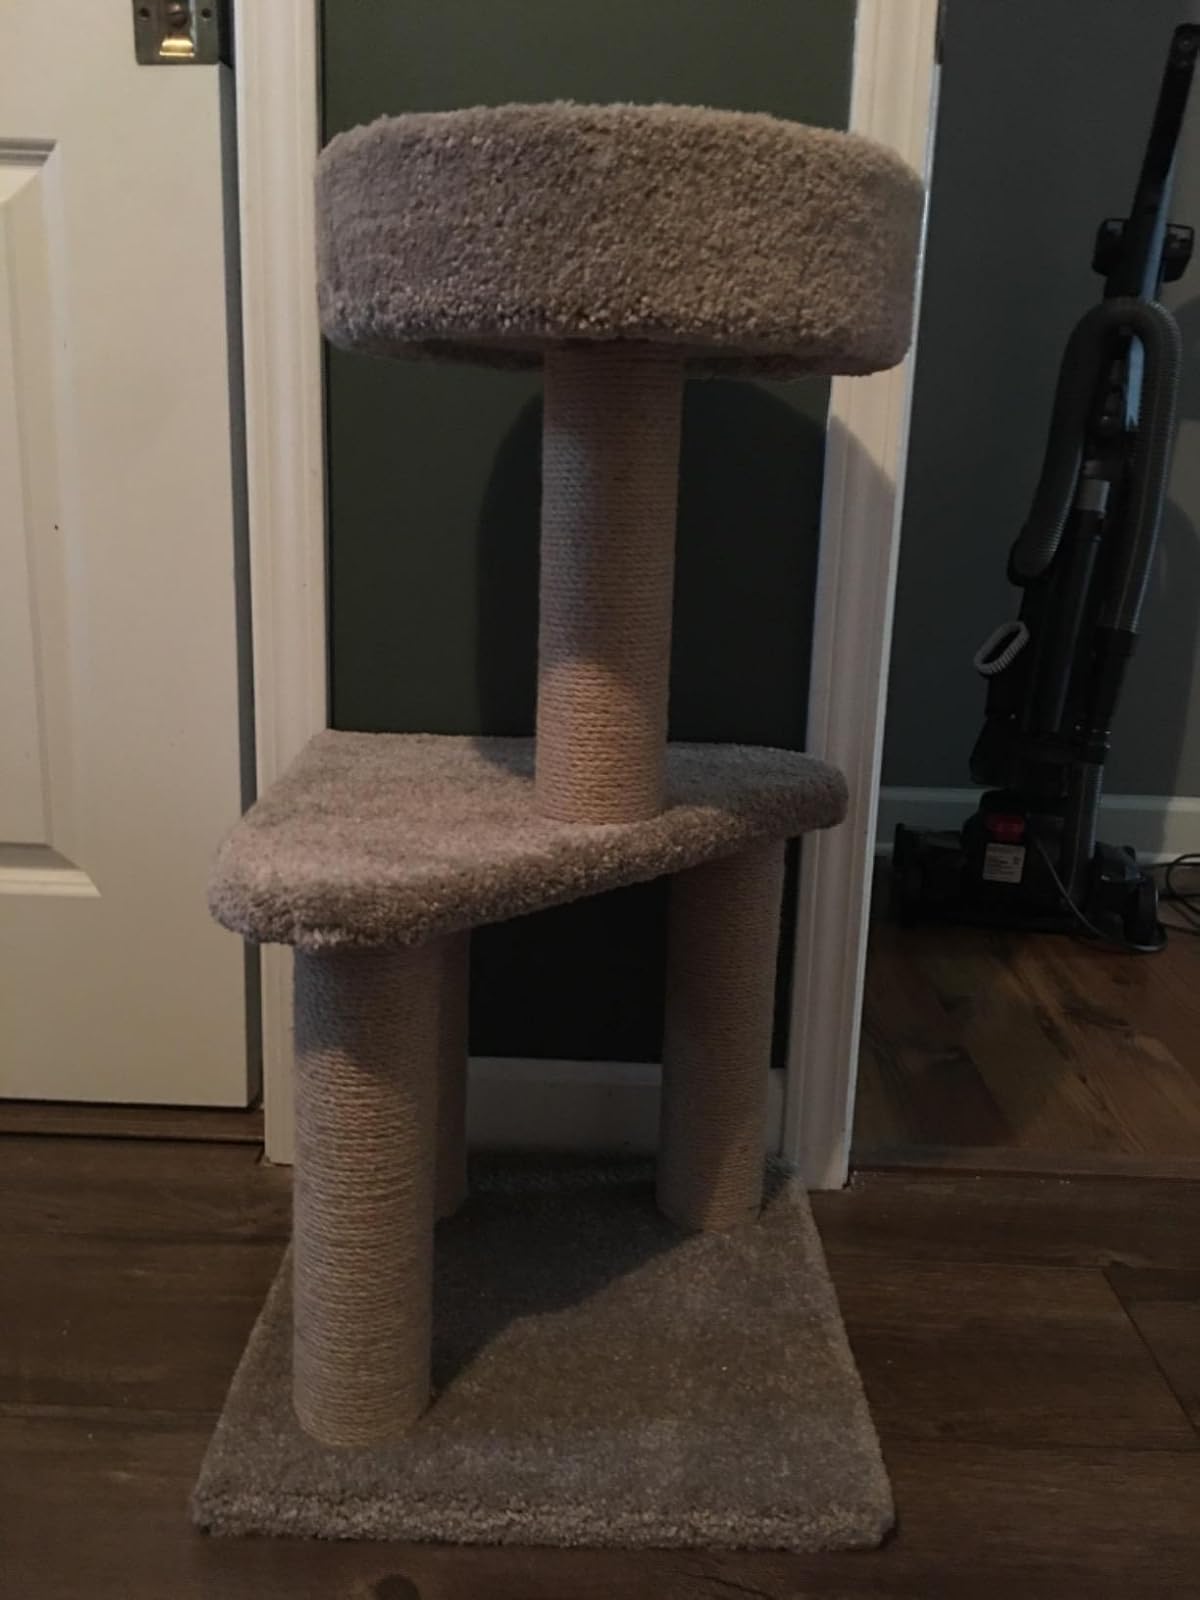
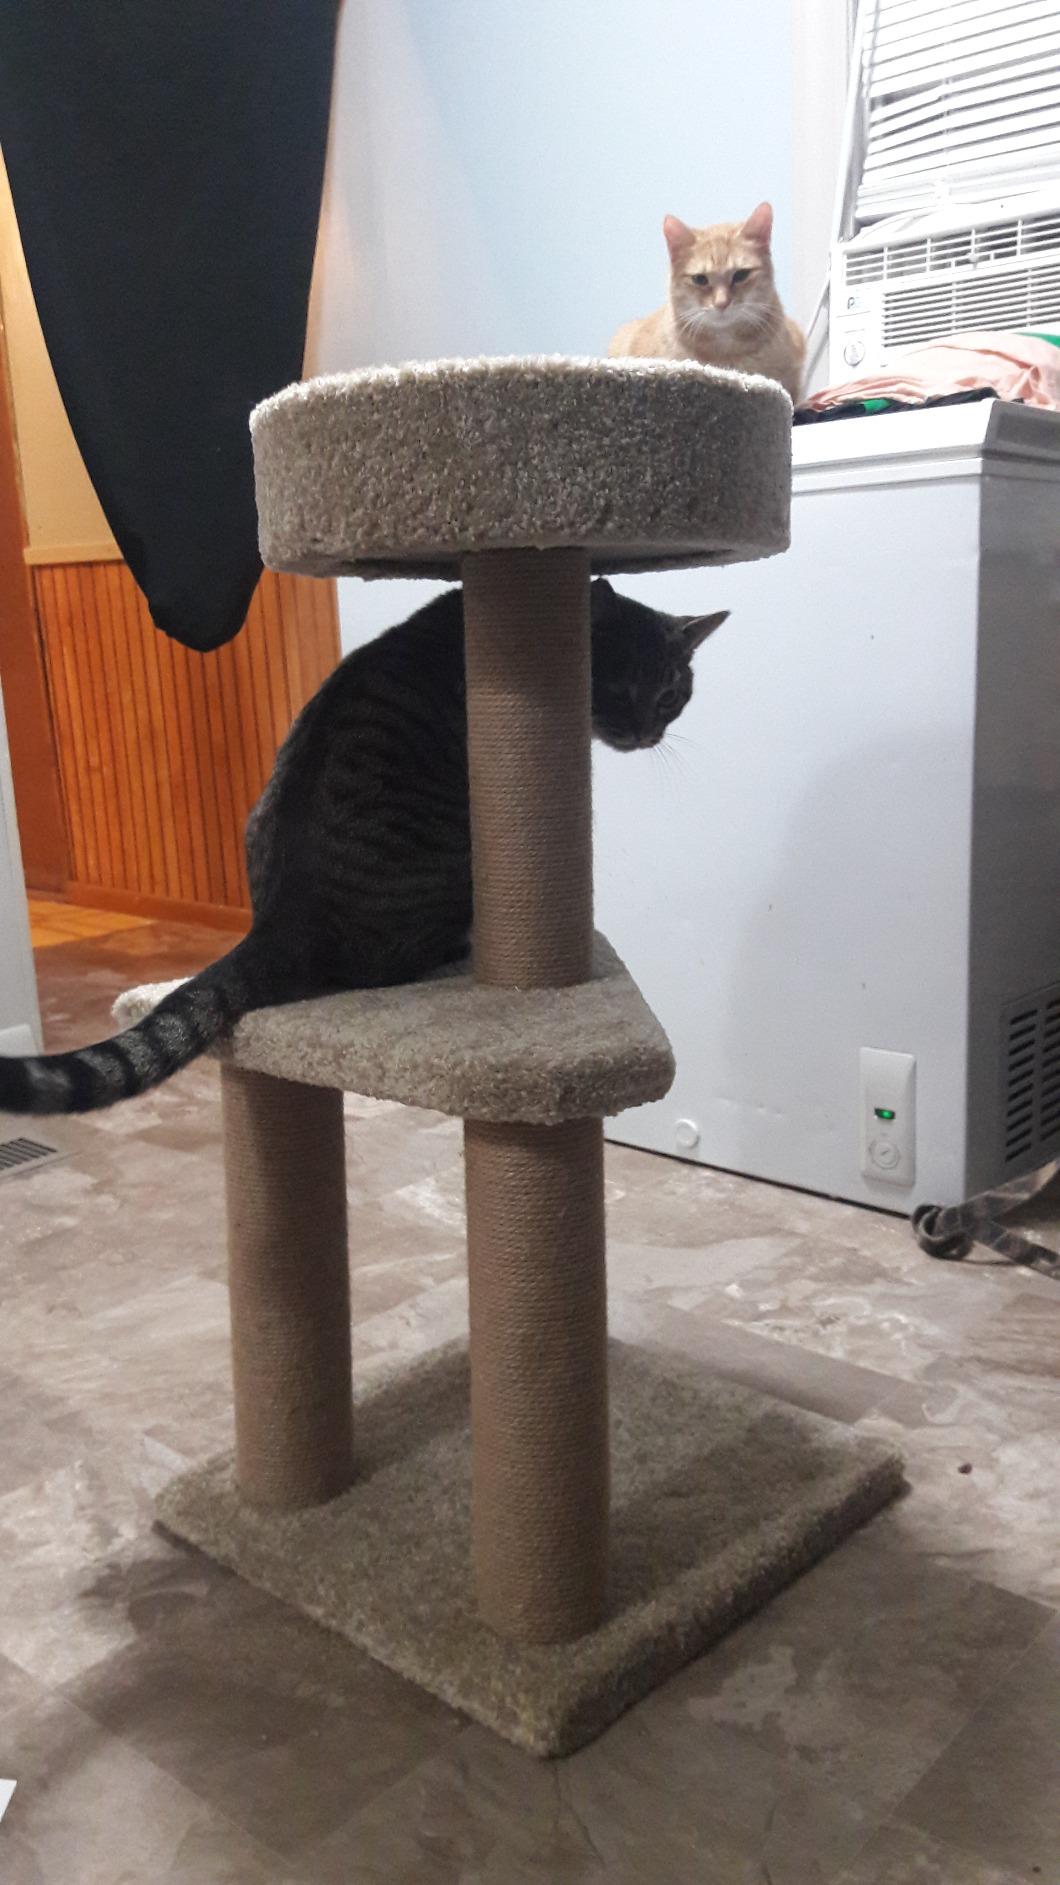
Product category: items_cat tree
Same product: yes